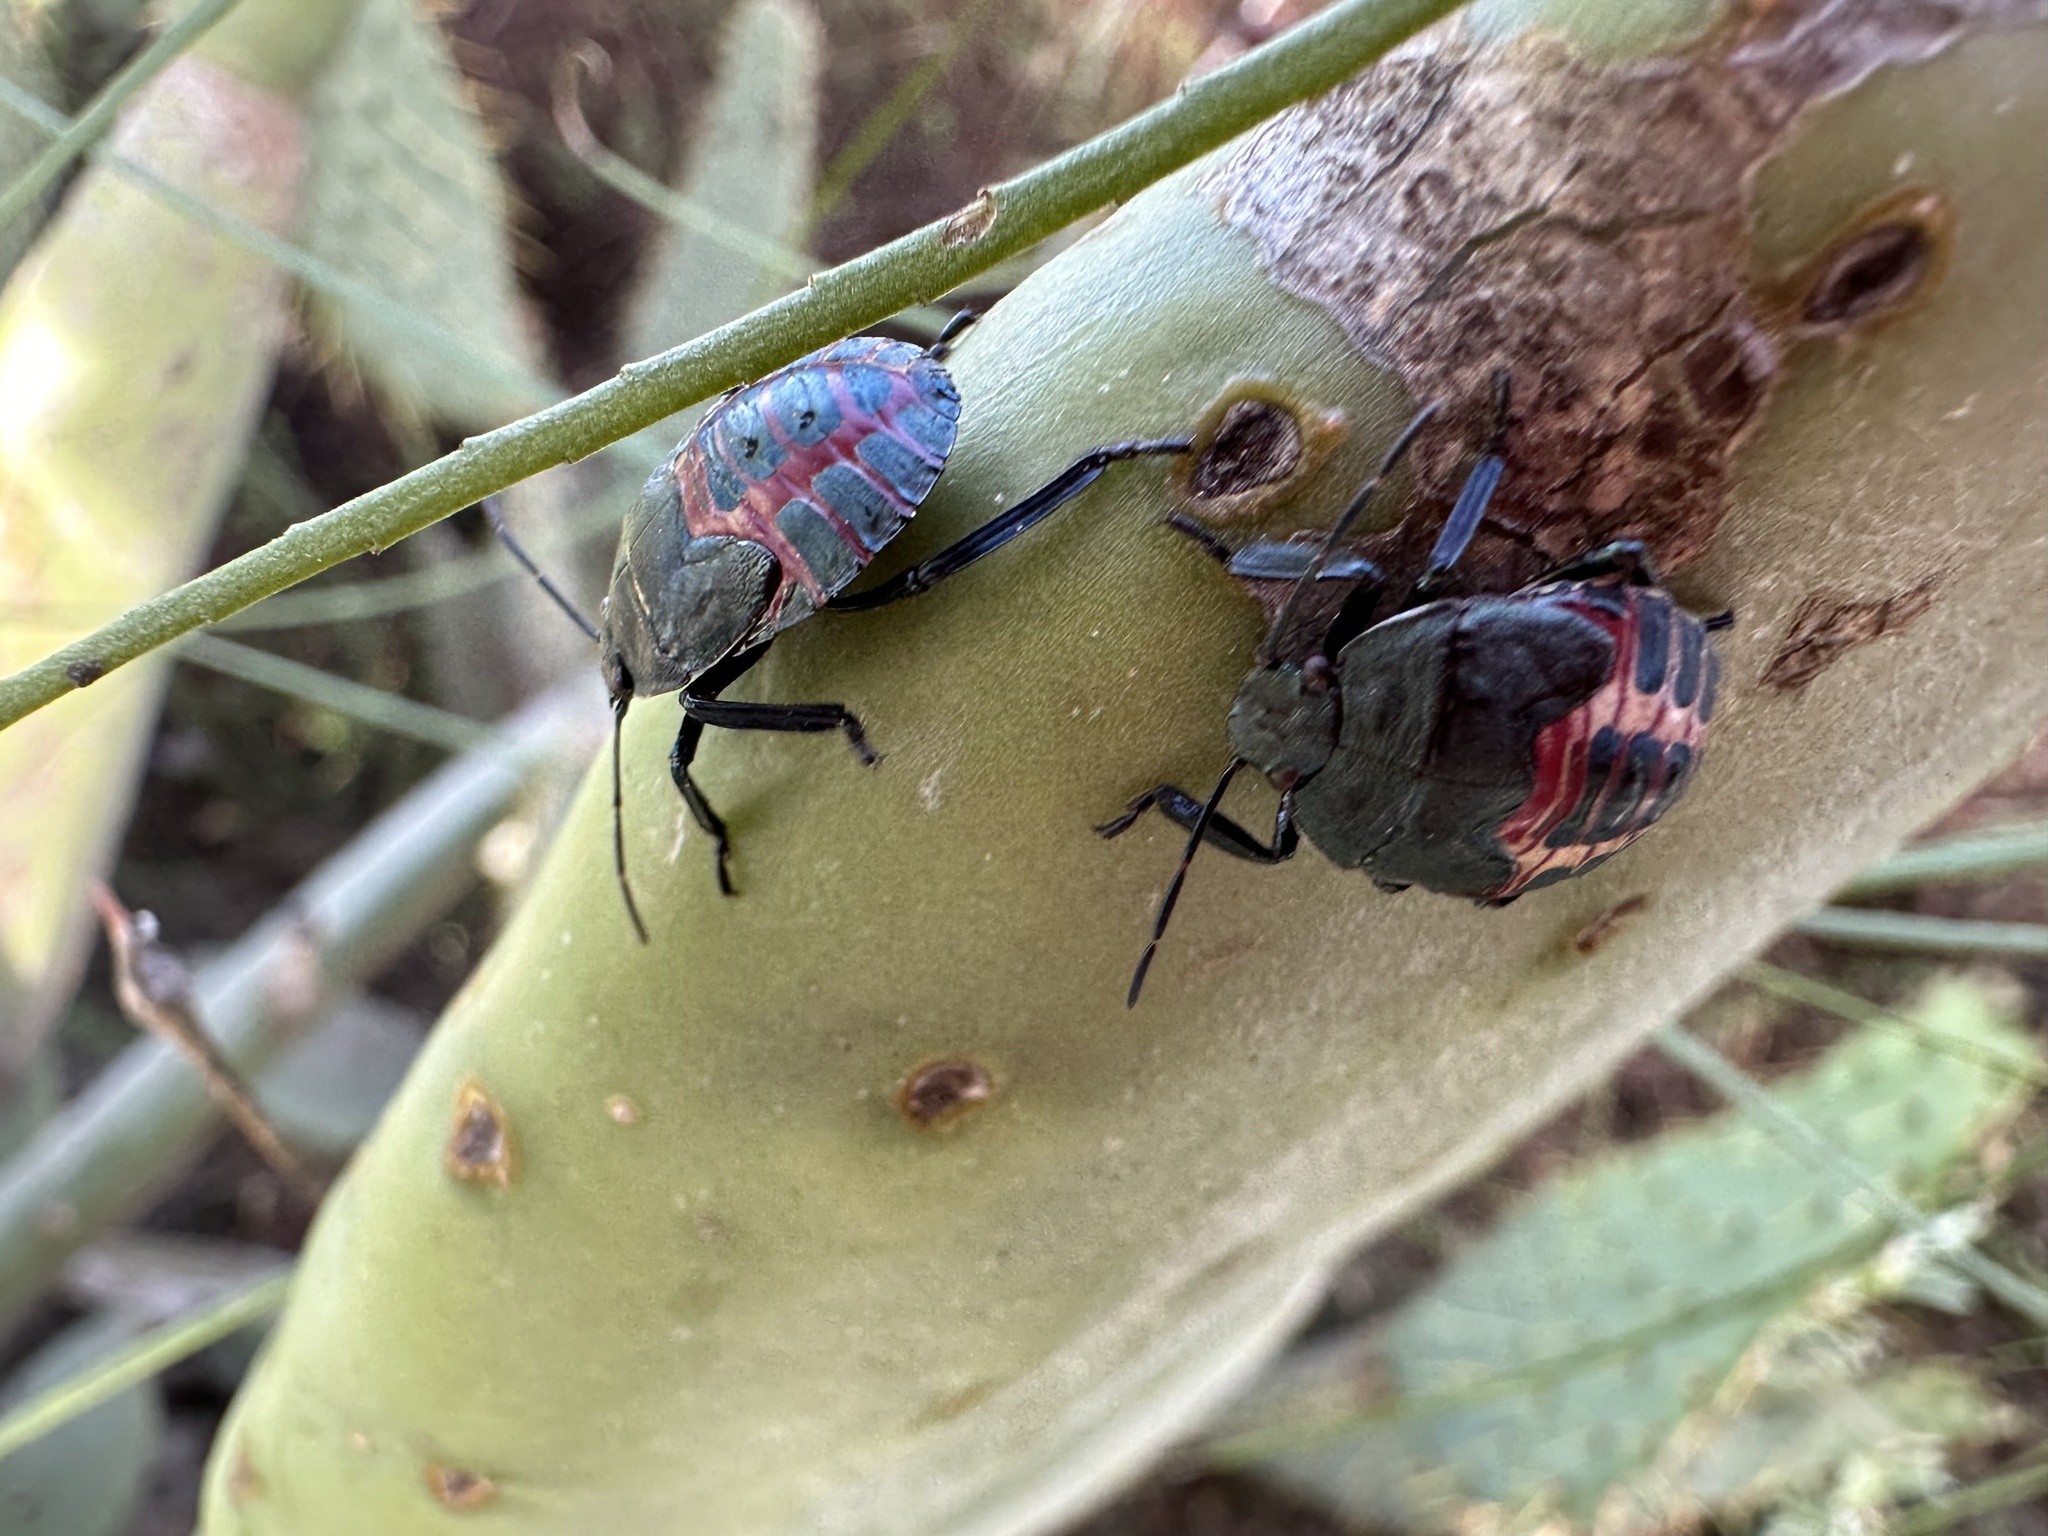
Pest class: stink_bug